Neva King Cooper Educational Center

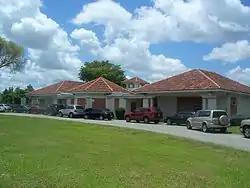

The Neva King Cooper Educational Center is a historic school in Homestead, Florida. It is part of the Miami-Dade County Public Schools district. The school serves students with mental disabilities.